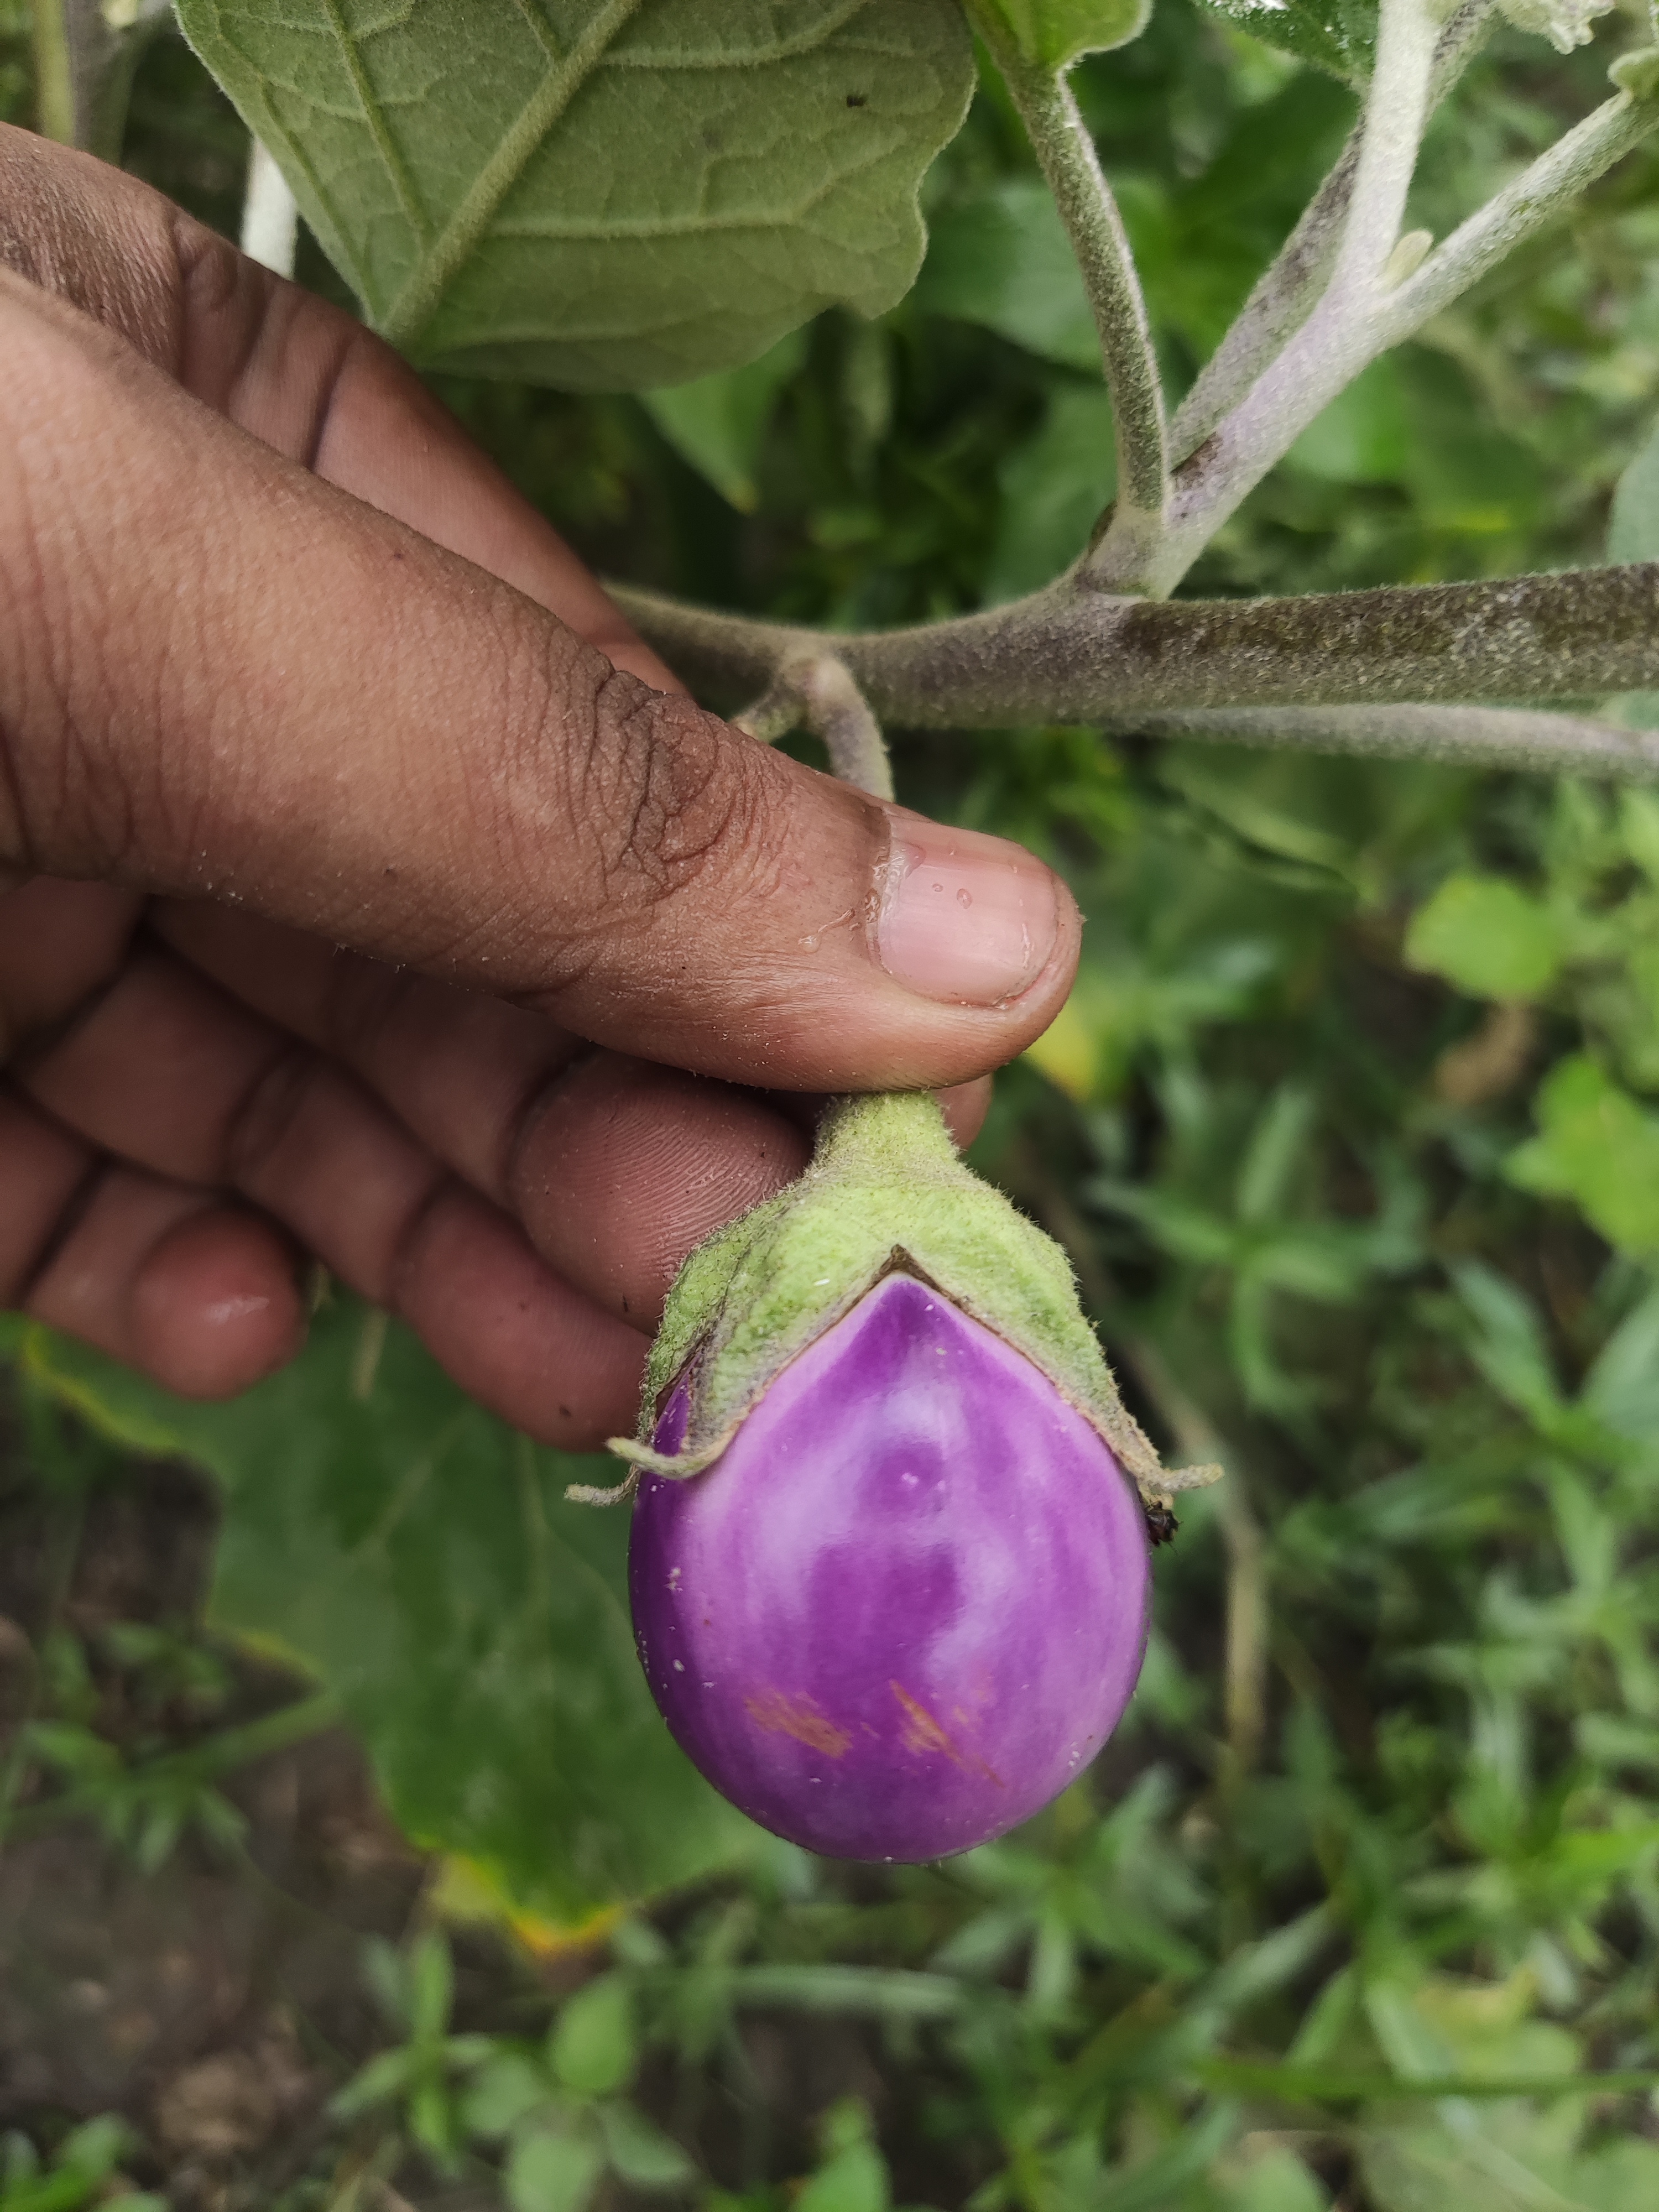
Label: Healty Brinjal